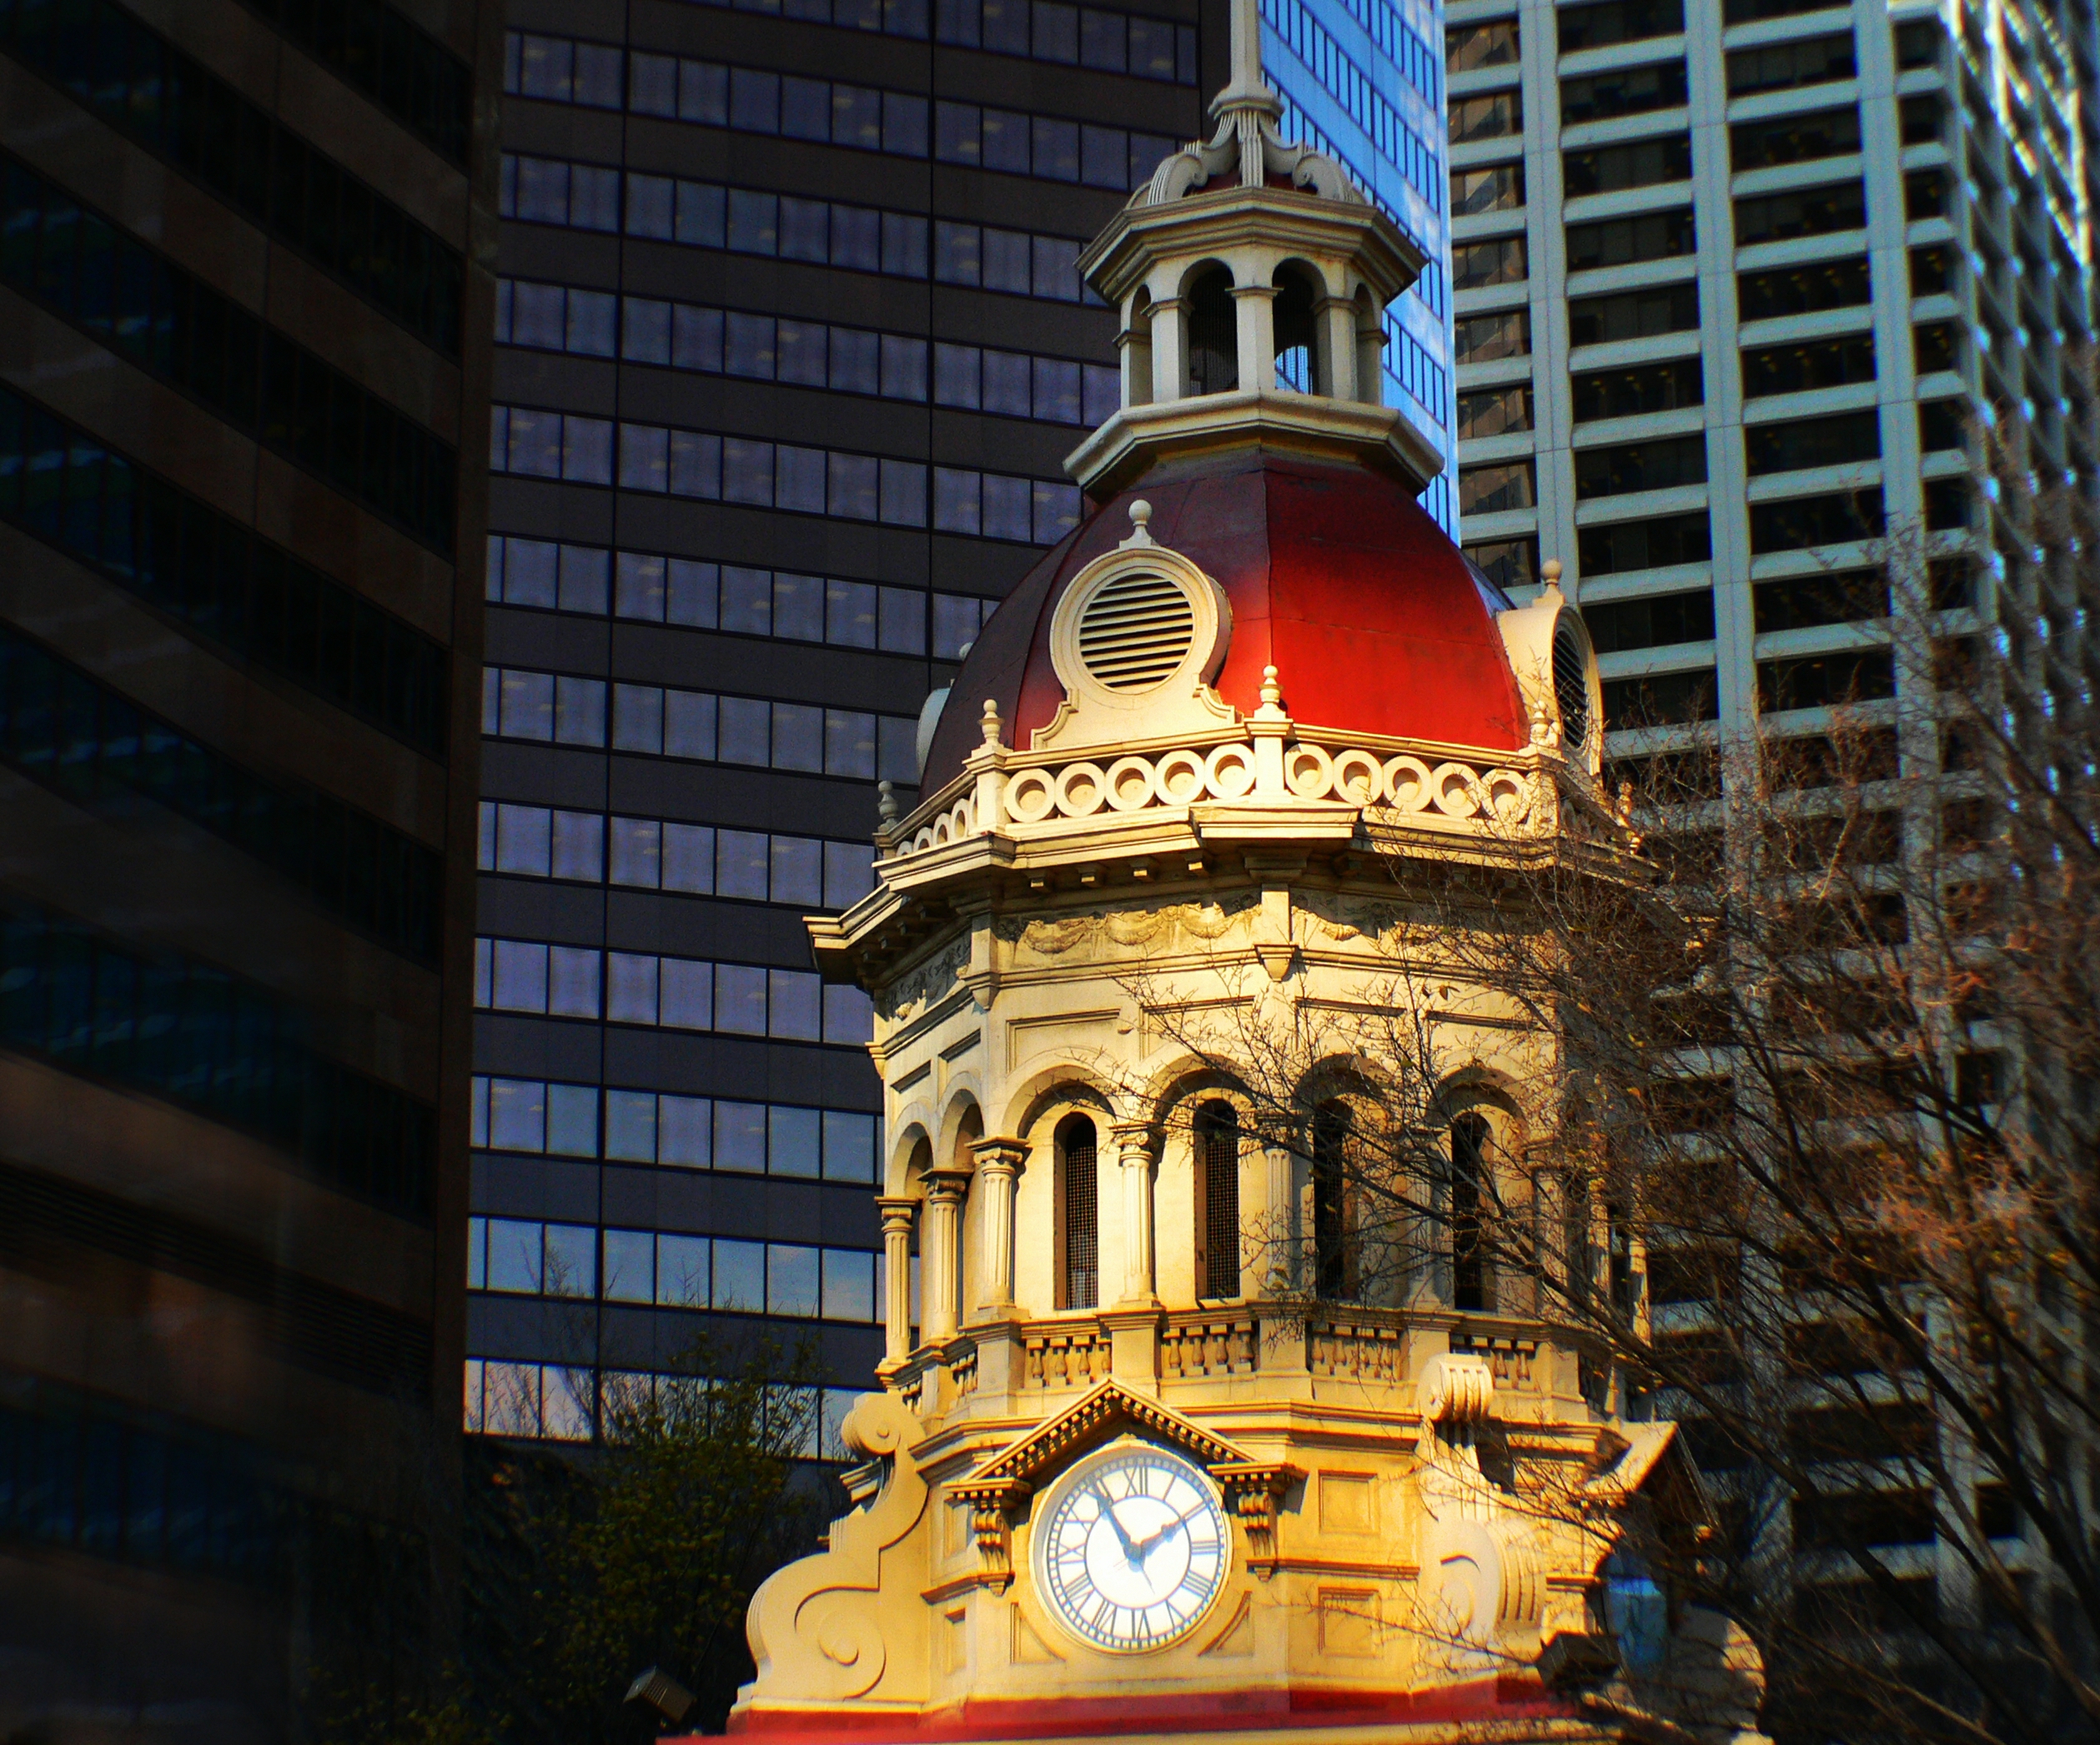
architecture, night, building, tower, landmark, facade, place of worship, clock tower, temple, dome, calgary, calgarysightseeing